Princess Margaretha of Sweden

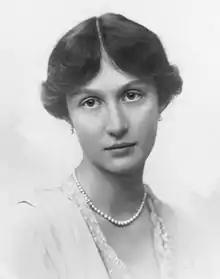
Margaretha in 1918

Princess Margaretha of Sweden (Margaretha Sofia Lovisa Ingeborg; 25 June 1899 – 4 January 1977) was a member of the Swedish Royal Family by birth and the Danish Royal Family by marriage. She was the elder sister of Crown Princess Märtha of Norway and Queen Astrid of the Belgians.